Madelen Janogy

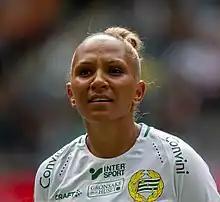
Janogy with Hammarby in 2022

Madelen Fatimma Maria Janogy (born 12 November 1995) is a Swedish professional footballer who plays as a forward for Serie A club Fiorentina and the Sweden national team.